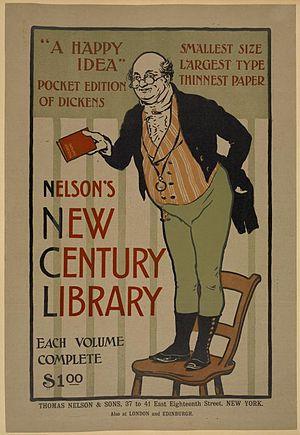
Publicité pour la collection New Century Library lancée en 1899 par la firme Thomas Nelson &amp
Un livre de poche est un livre censé être suffisamment petit pour tenir dans une poche, et de prix relativement bas, en contrepartie d'une qualité plus faible. Le plus souvent, il s'agit de réimpressions d'ouvrages ayant déjà connu un succès suffisant sous leur format d'origine. Les premiers livres de poche non officiels sont des narrations dans un genre érotique. Ce format permettait de cacher le livre tendancieux derrière une brique, pour que celui-ci ne soit découvert par personne -on pourrait parler d’un format de discrétion.